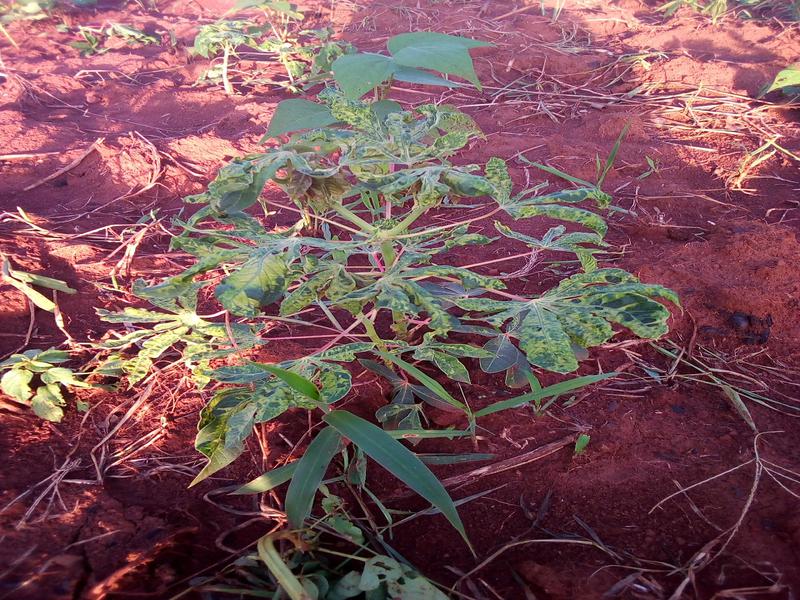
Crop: cassava
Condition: mosaic_disease